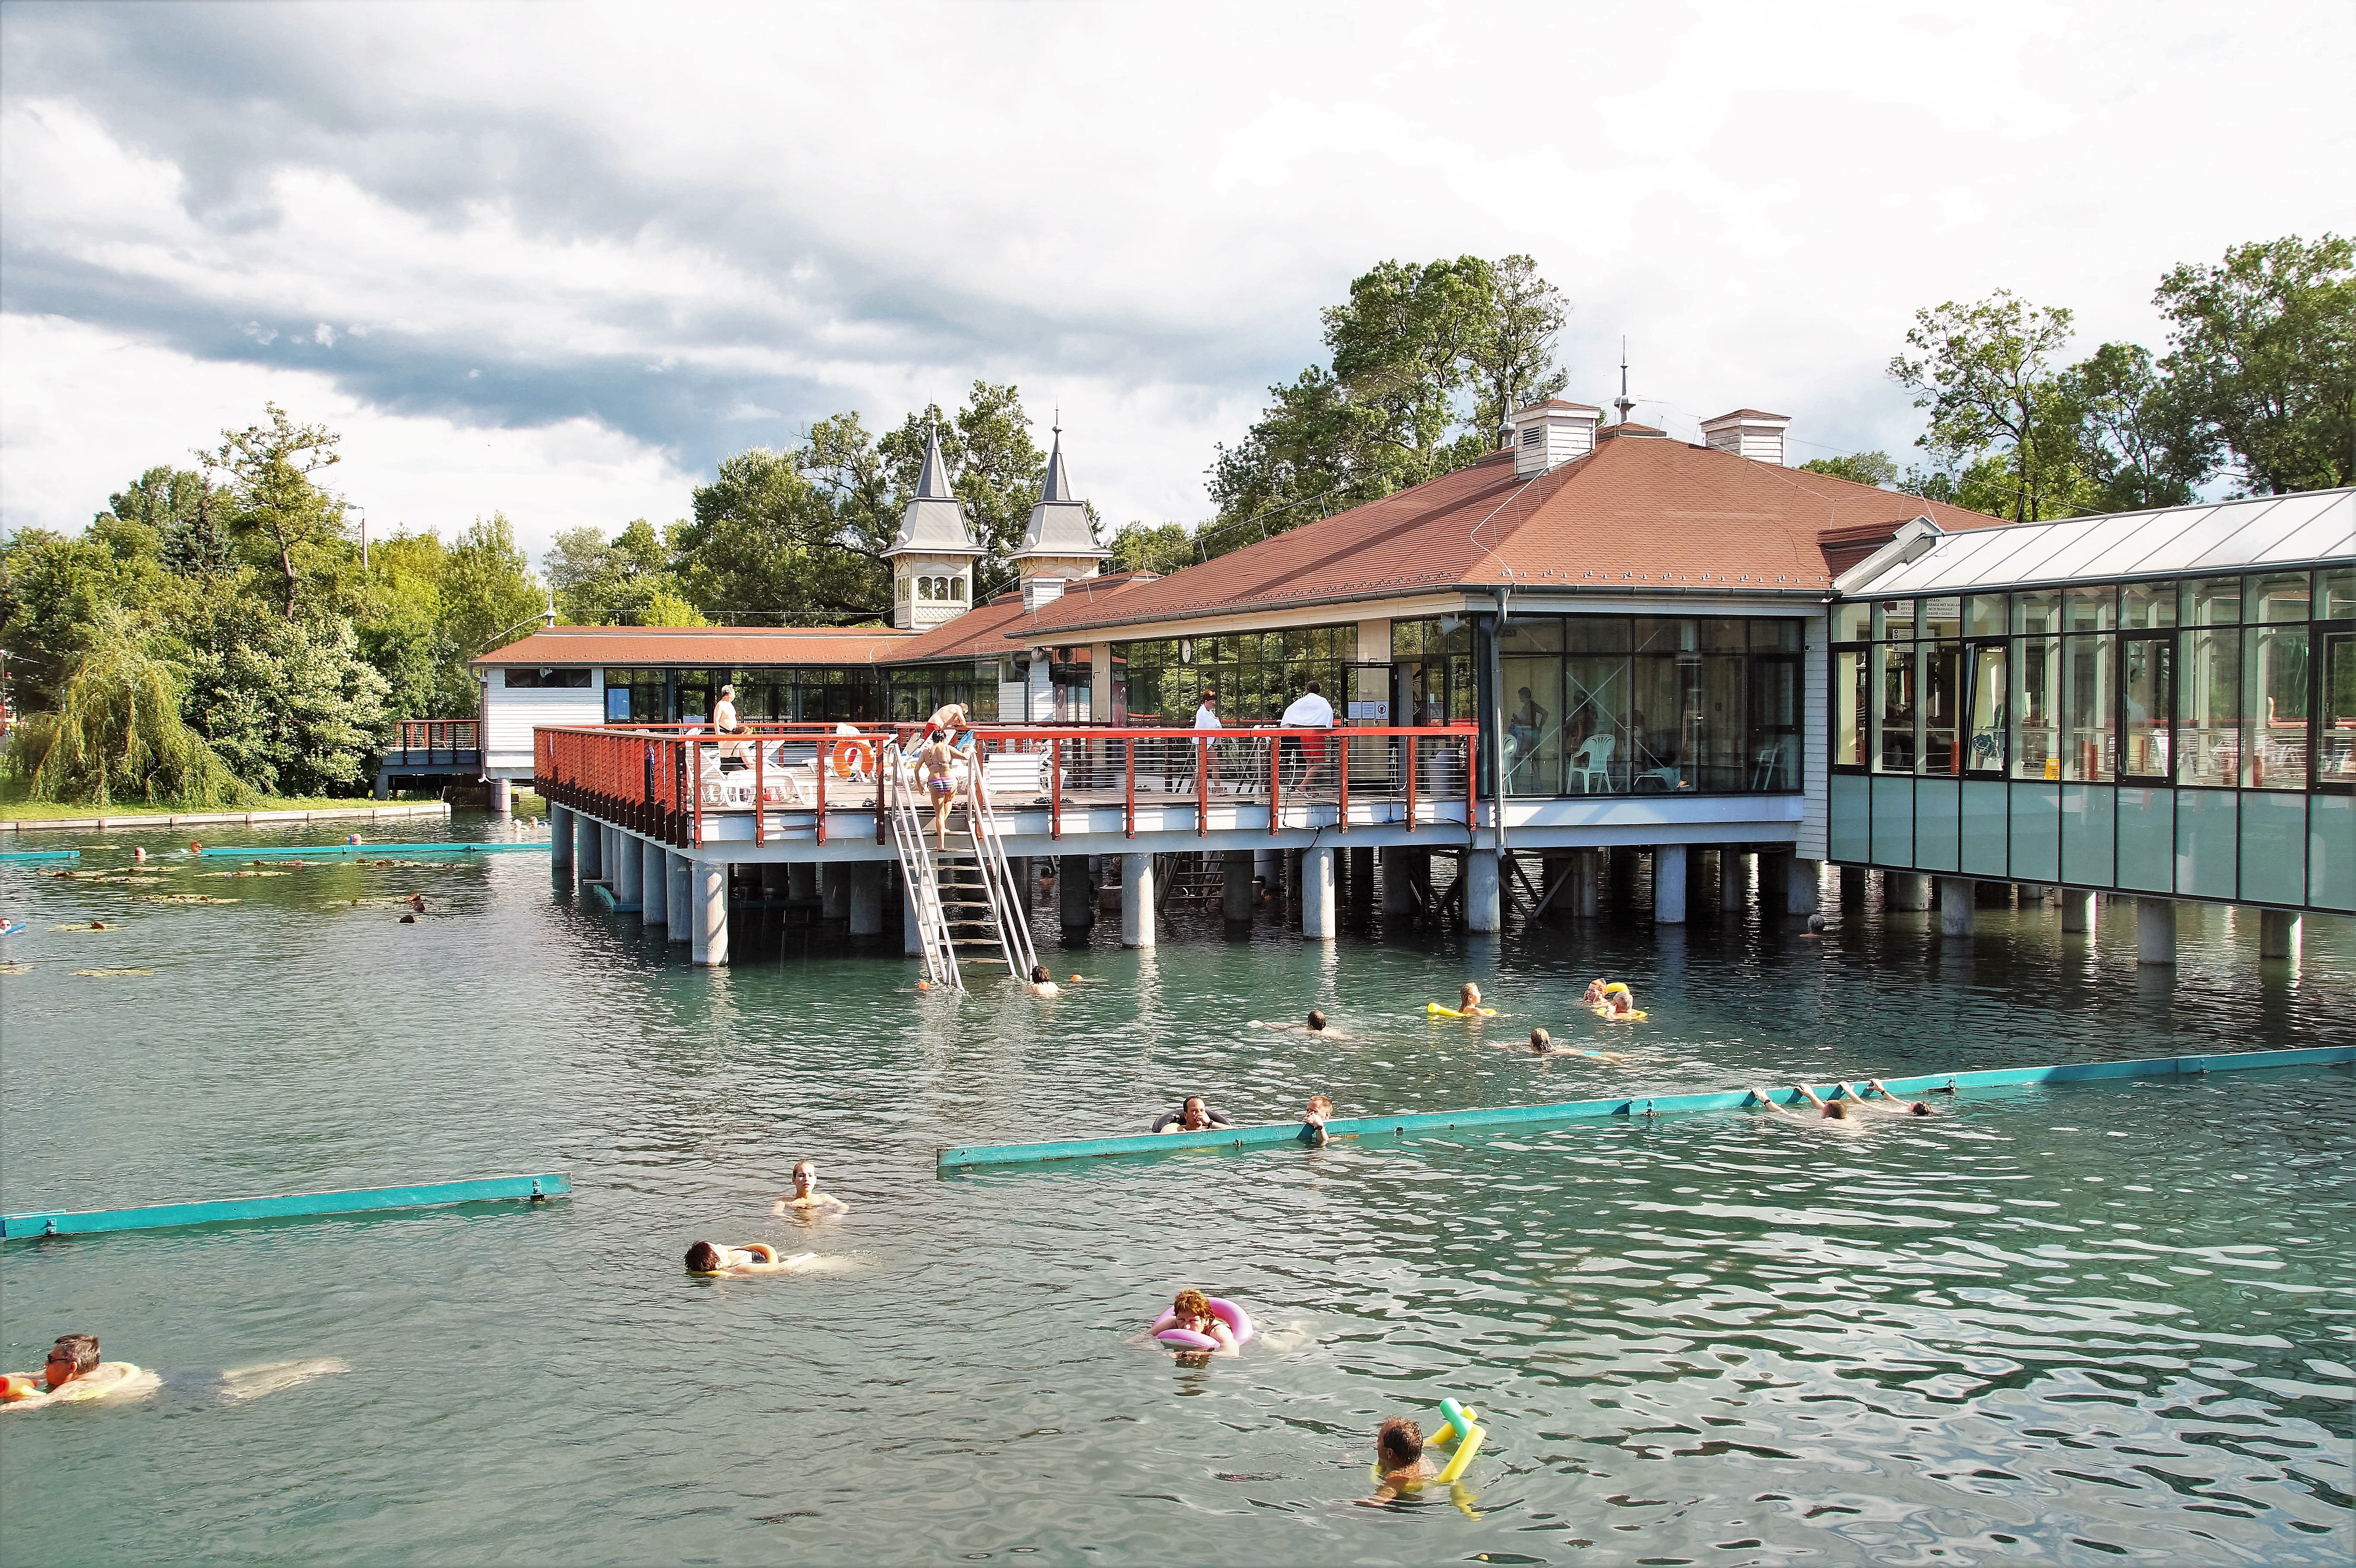
lake, swimming pool, leisure, resort, spa, hungary, famous, bathing, thermal, known, heviz